Salvador Aulestia

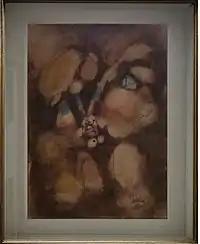
the Kiss (Casa Museo Francesco Cristina)

Born into the families of a soldier officer, Salvador Aulestia grew up in until three years old in calle Naples y Consejo de Ciento of Barcelona, Spain. Then his family went to live in the Camp d'en Grassot (which was then the outskirts of Barcelona, now Career d'en Grassot). Already at age six the drawings are distinguished by significant clarity and synthesis for his age. At eight he began the lecture of an important private library about esotericism and magic. Later he went to live in calle Roger de Flor (Gracia). After changing several schools he was inscribed at the "Las Reales Escuelas Pias". In 1931 he entered the seminary but never leaves the artistic inspiration. In 1935, invited to a dinner, Salvador Aulestia met Garcia Lorca, of which draws a sketch that will be used later for a portrait. On July 19, 1936, began the Spanish Civil War and the seminary was closed. After being involved in various vicissitudes, participate in some battles (as tenant for the PSOE) and then prisoned, he came back to Barcelona in 1940 . He inscribed at the Escuela de Artes Y Oficios de Barcelona. He continues his artistic career with a series of exhibitions that will take him around the world. After some initial contacts in the fifties, he moved permanently to Milan (Italy) in 1972, where he produced paintings, drawings, sculptures in addition to publishing numerous books until his death in 1994. "...His work show a theurgical feeling with plastic expressionism and abstract tendency..."